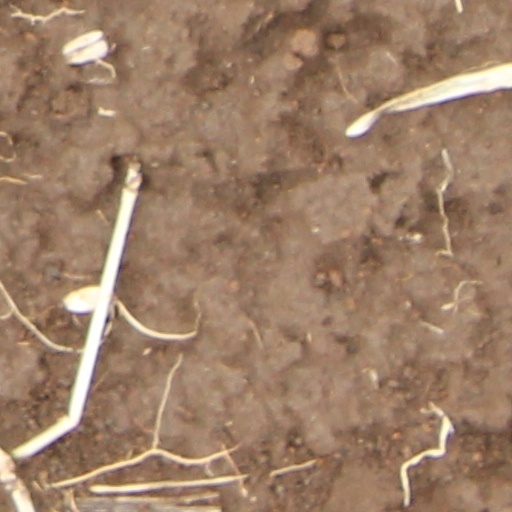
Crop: wheat